Dominic II Rátót

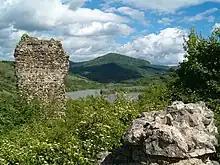
The ruins of Hasznos Castle (present-day near Pásztó), built and owned by Dominic Rátót

Andrew III visited Dominic's estates in Heves County in early 1295, and issued his royal charter in Pásztó on 16 February, which reflects his influence and prestige. Beside his position of Master of the treasury, Dominic was made "ispán" of Somogy County around December 1297, serving in that capacity at least until October 1299, when he became "ispán" of Nógrád County. Historian Tamás Kádár argues, he retained both offices after Andrew's death. Andrew III held an assembly of the prelates, noblemen, Saxons, Székelys, and Cumans in Pest in the summer of 1298. Its decrees authorized Andrew to destroy forts built without permission and ordered the punishment of those who had seized landed property with force, but also threatened Andrew with excommunication if he did not apply the decrees. After the close of the diet, Andrew entered into a formal alliance with five influential noblemen – Amadeus Aba, Stephen Ákos, Dominic Rátót, Demetrius Balassa and Paul Szécs – who stated that they were willing to support him against the "rebellious lords", which term definitely covered Matthew Csák and the Kőszegi family. Based on Stephen Ákos' surviving feudal contract, Dominic possibly accepted Andrew as his "natural lord" and swore an oath that will defend his king against his all opponents, even against the Pope, while Andrew committed himself that he will support Dominic and his kinship in their efforts and will make peace with the rebellious lords only with the consent of Dominic. Historian Jenő Szűcs emphasized, the Rátót and Ákos provinces cut off the expanding Csák domain from the royal lands, while Stephen Ákos and Dominic Rátót also received royal support to defend their landholdings and to isolate the Csáks and the Kőszegis from each other.